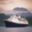
Label: ship